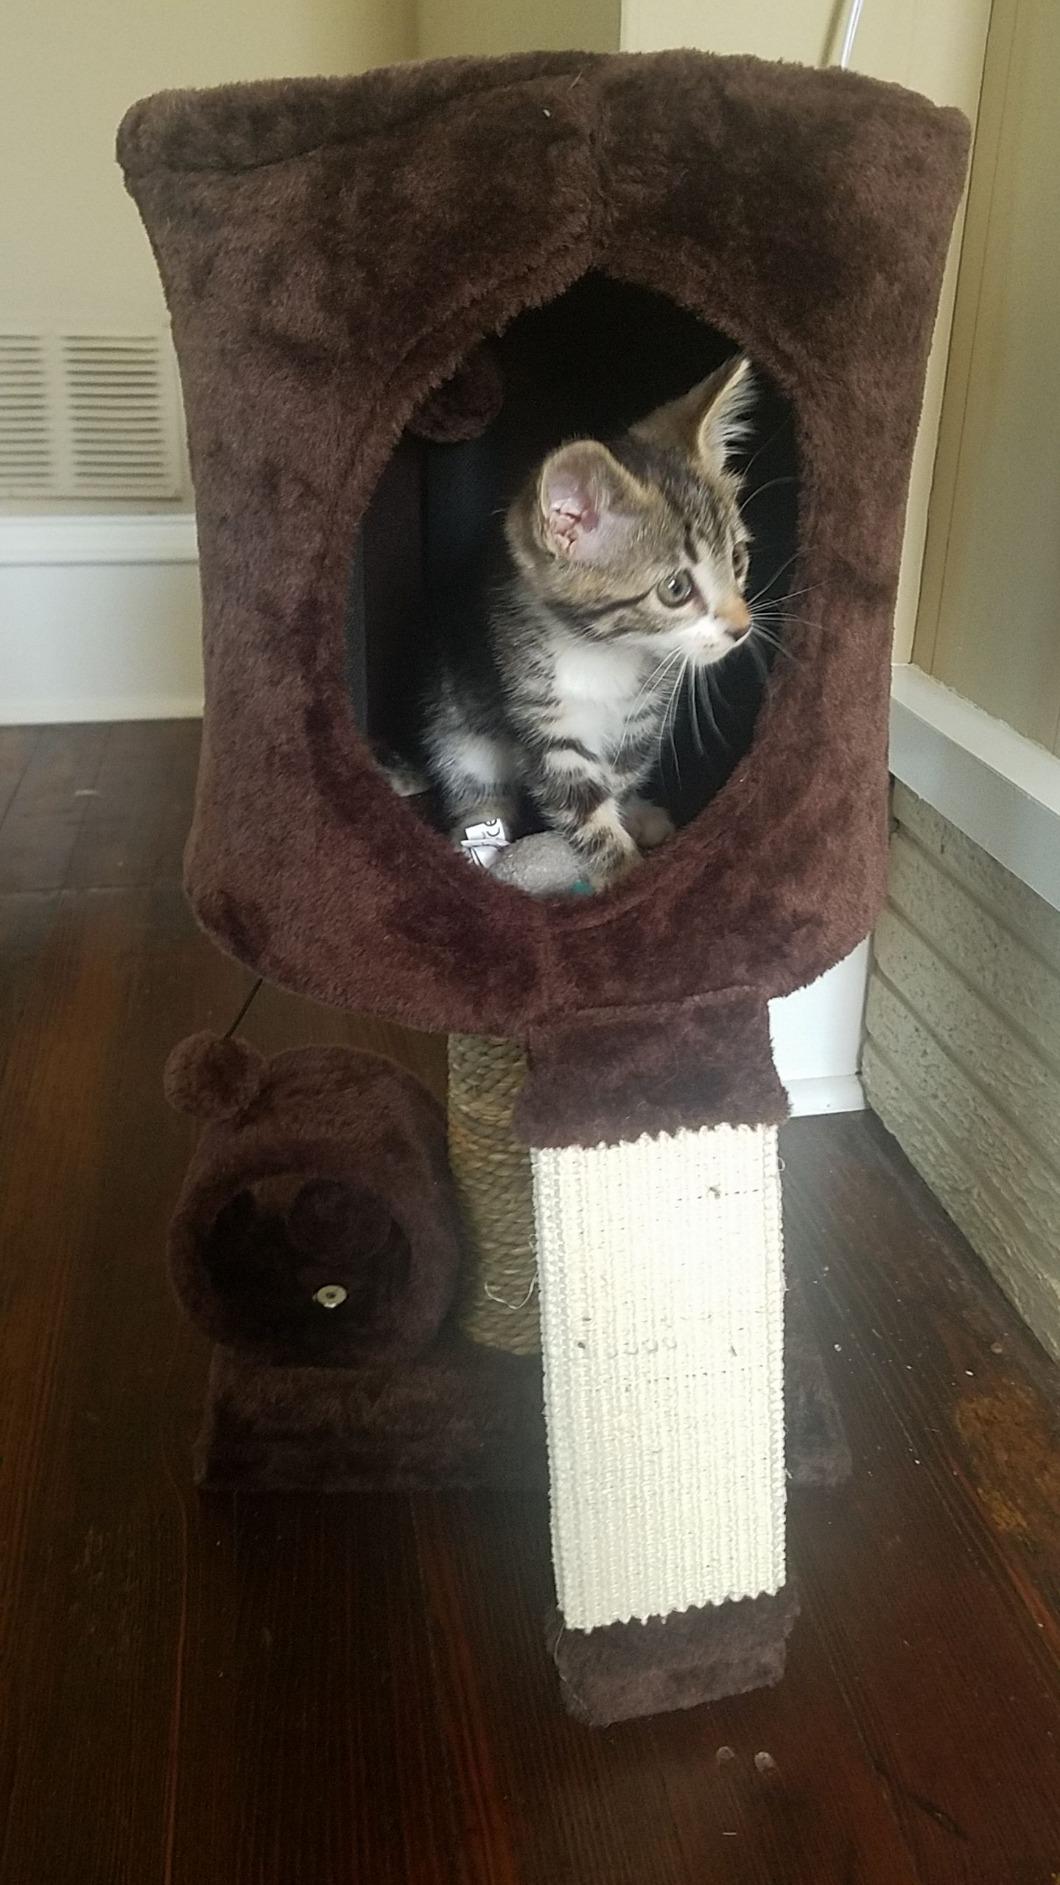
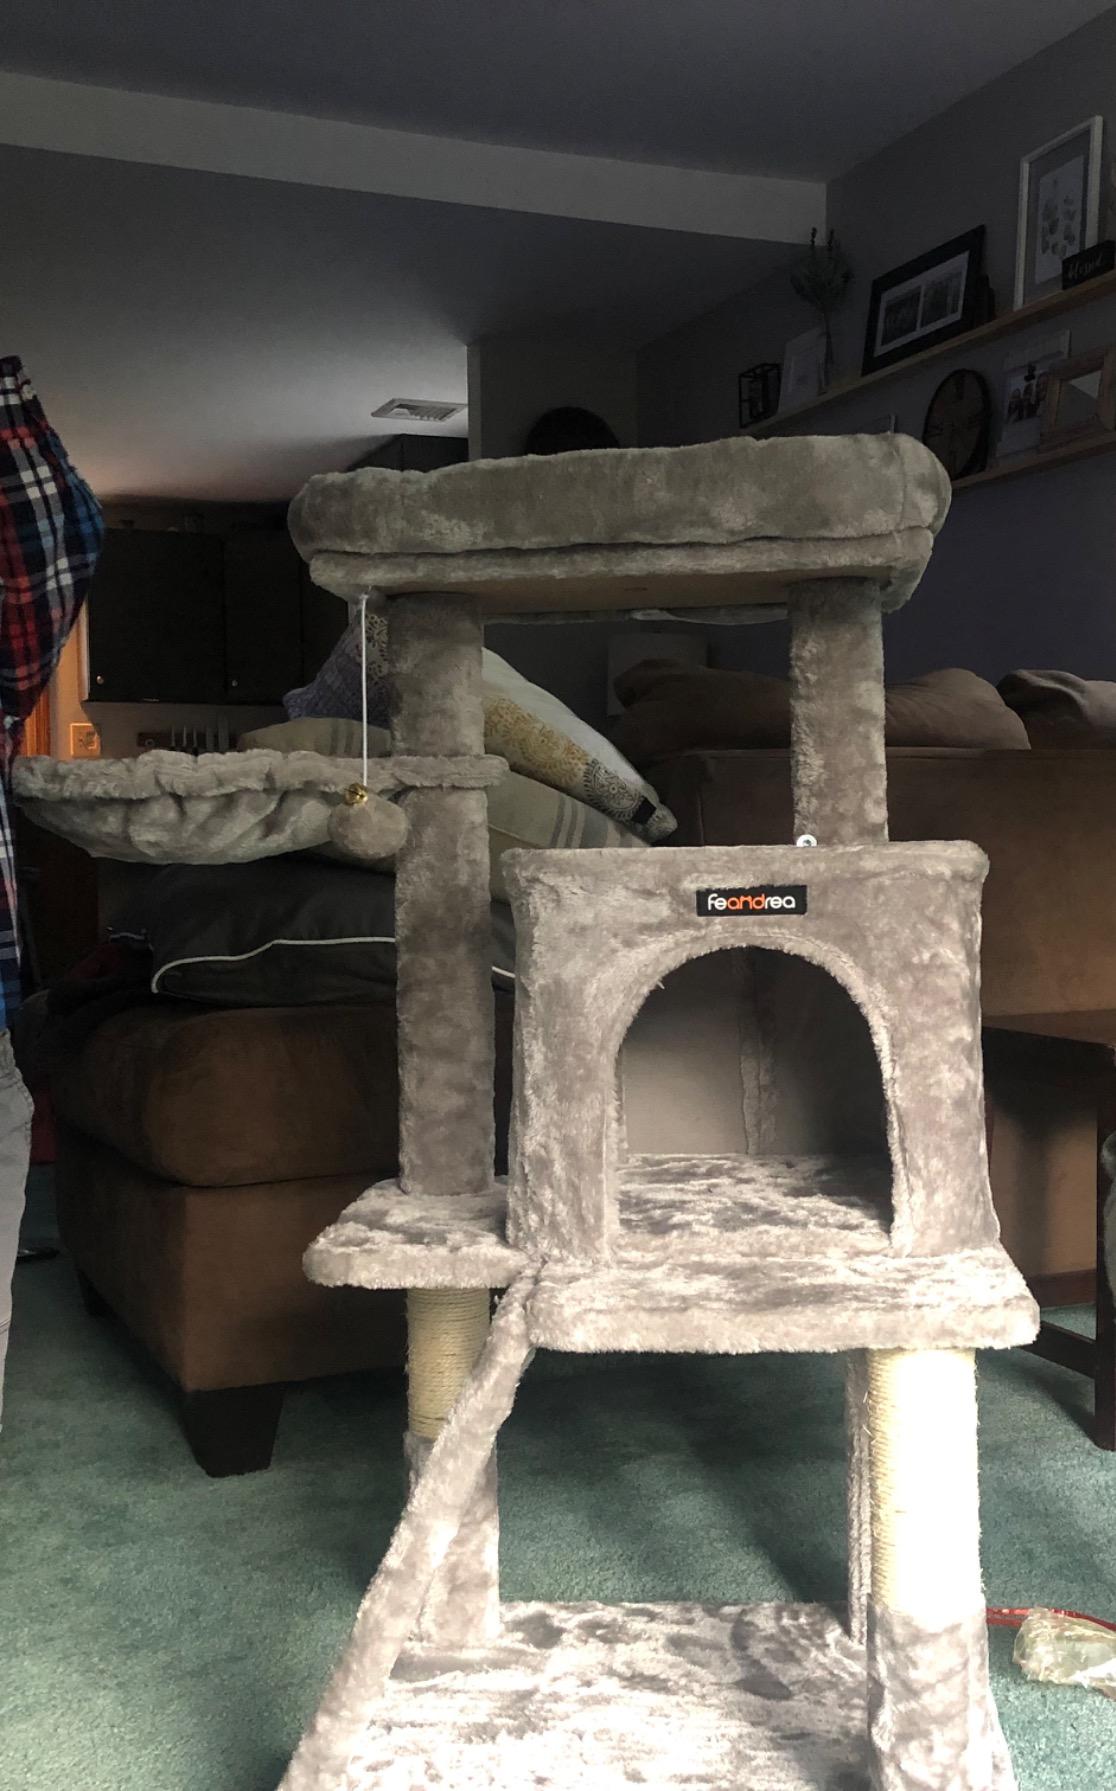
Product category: items_cat tree
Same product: no